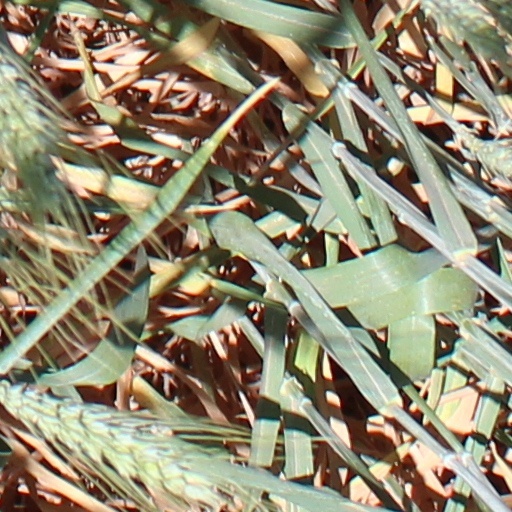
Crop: wheat